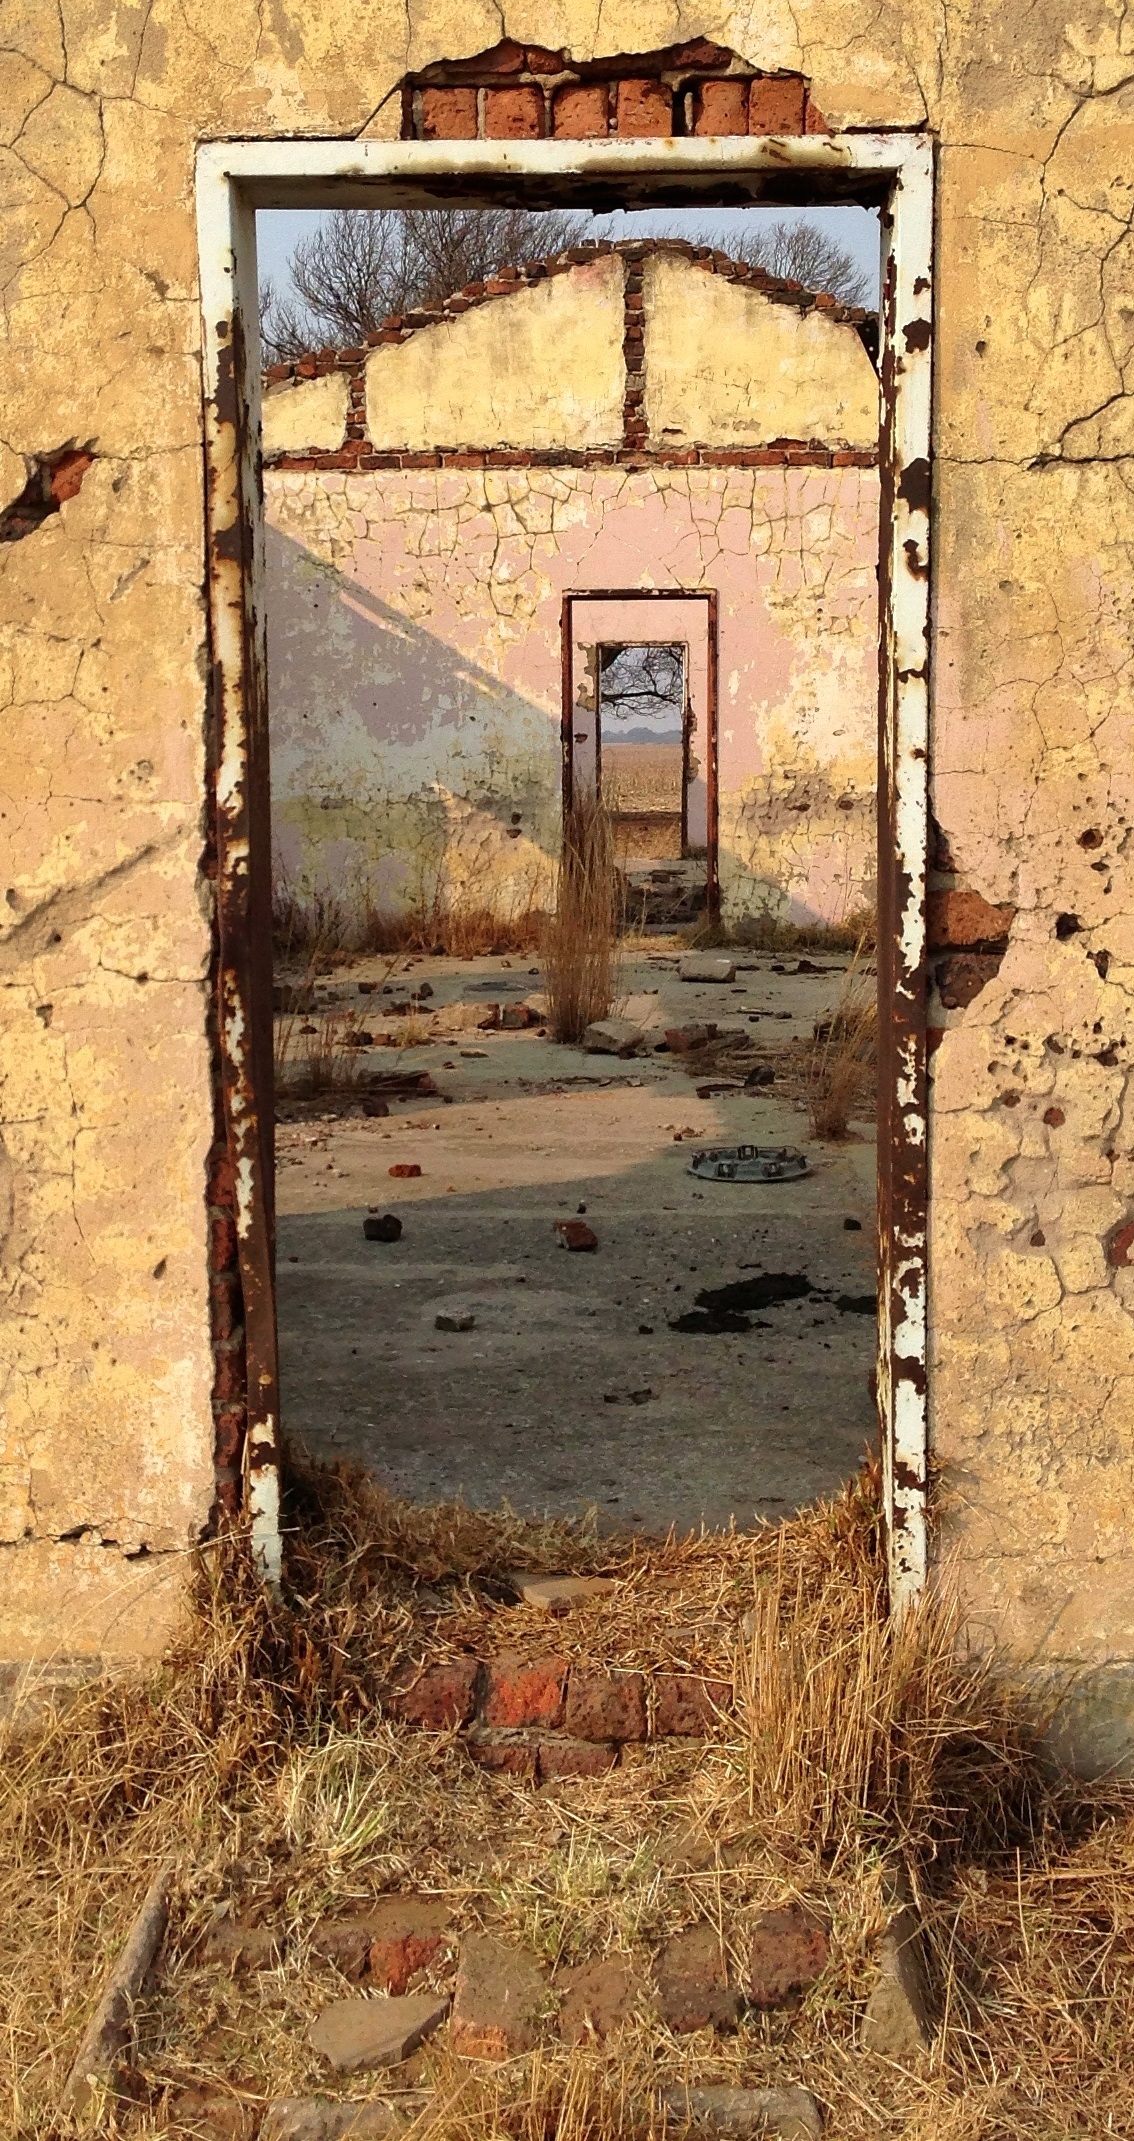
wood, window, adventure, wall, arch, entrance, doorway, ruins, derelict, history, ancient history